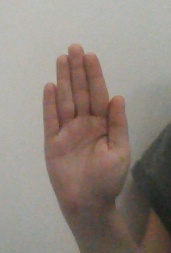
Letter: seen